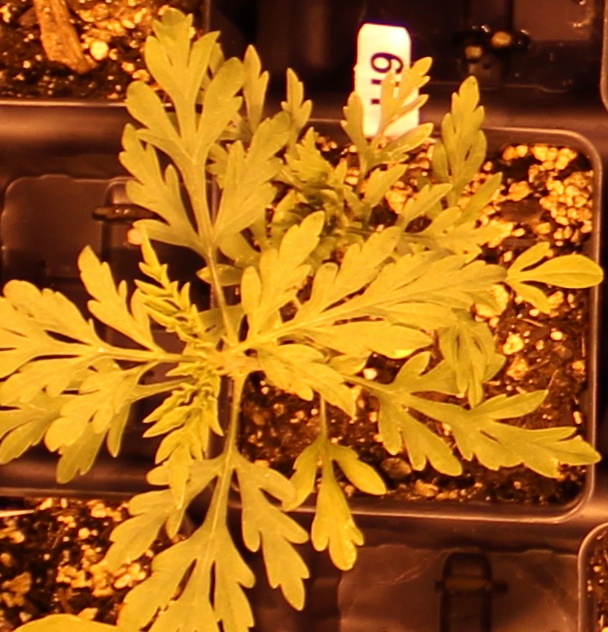
Label: Ragweed